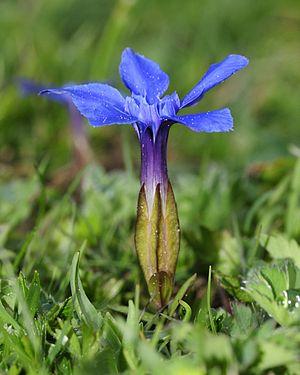
Fleur de gentiane de printemps (Gentiana verna), plante des alpages ensoleillés européens et méditerranéens.